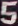
Number: 5